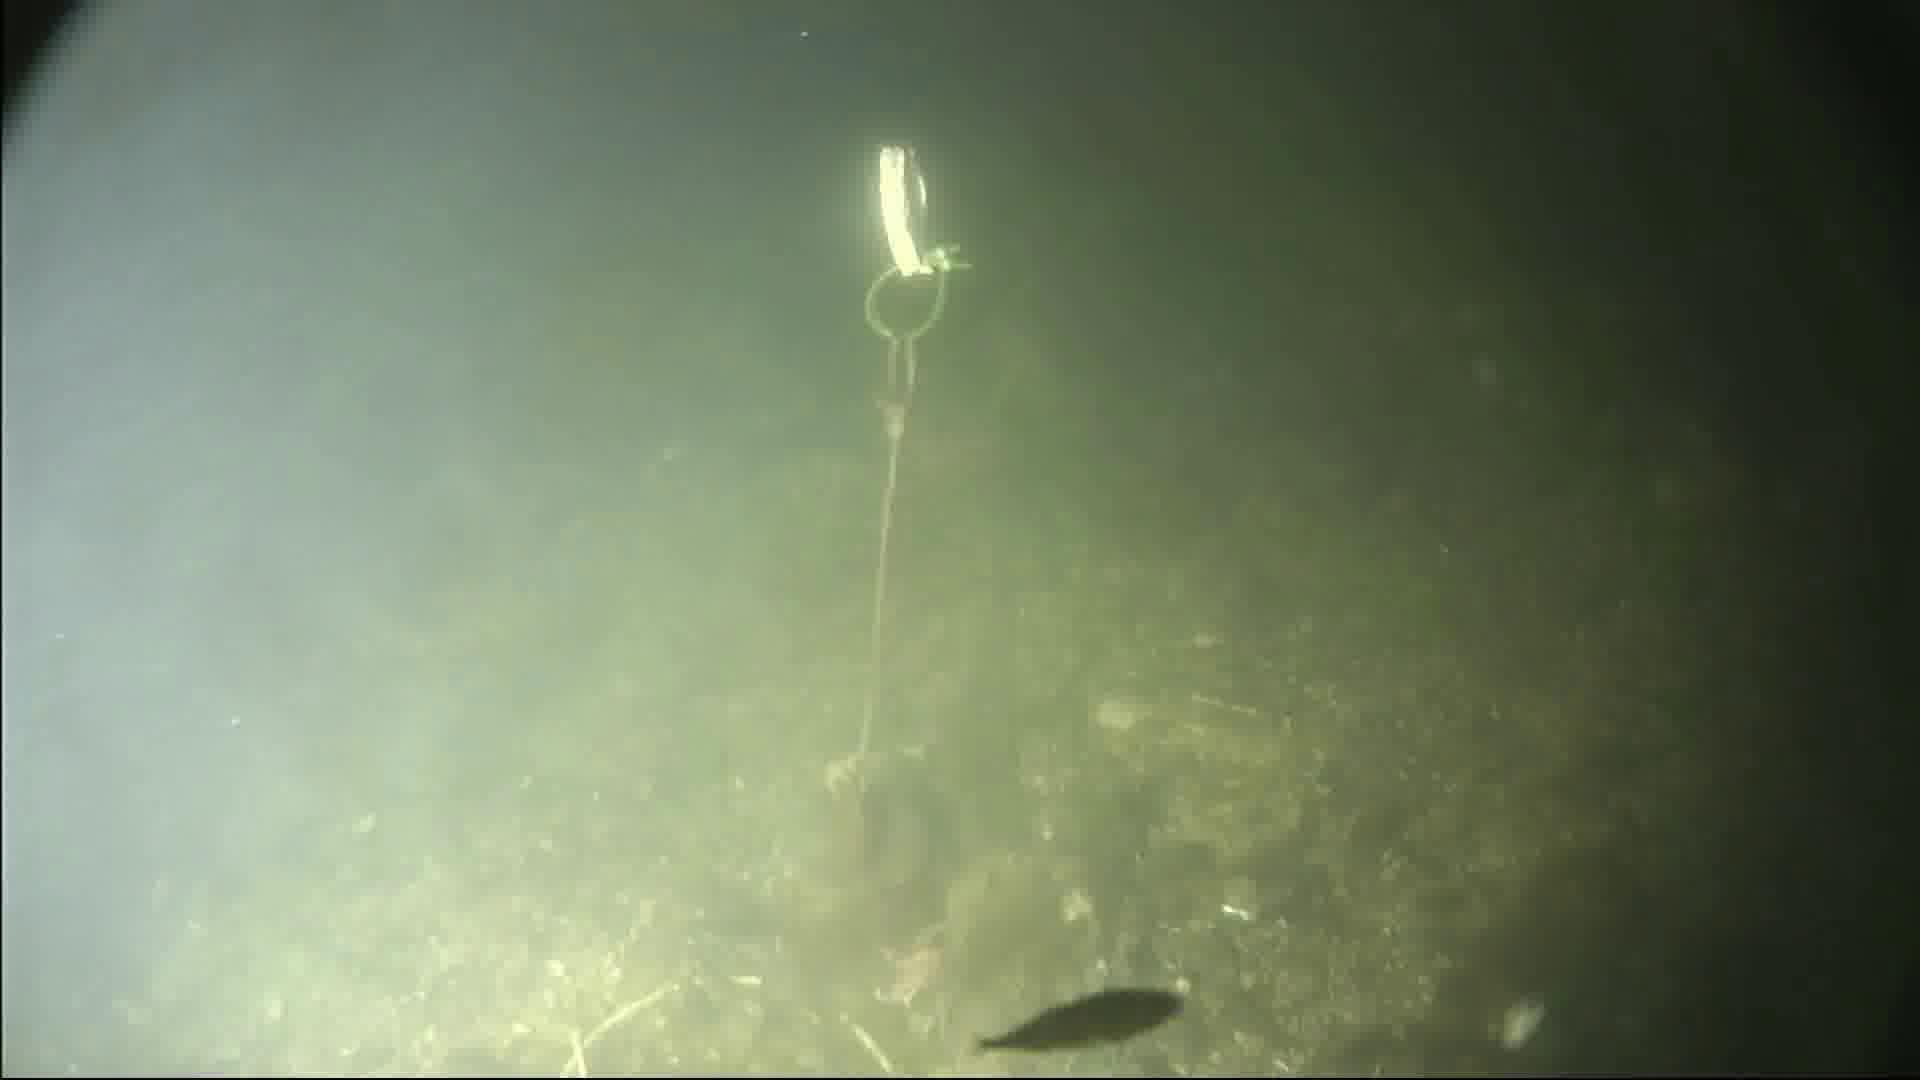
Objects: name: starfish
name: small_fish